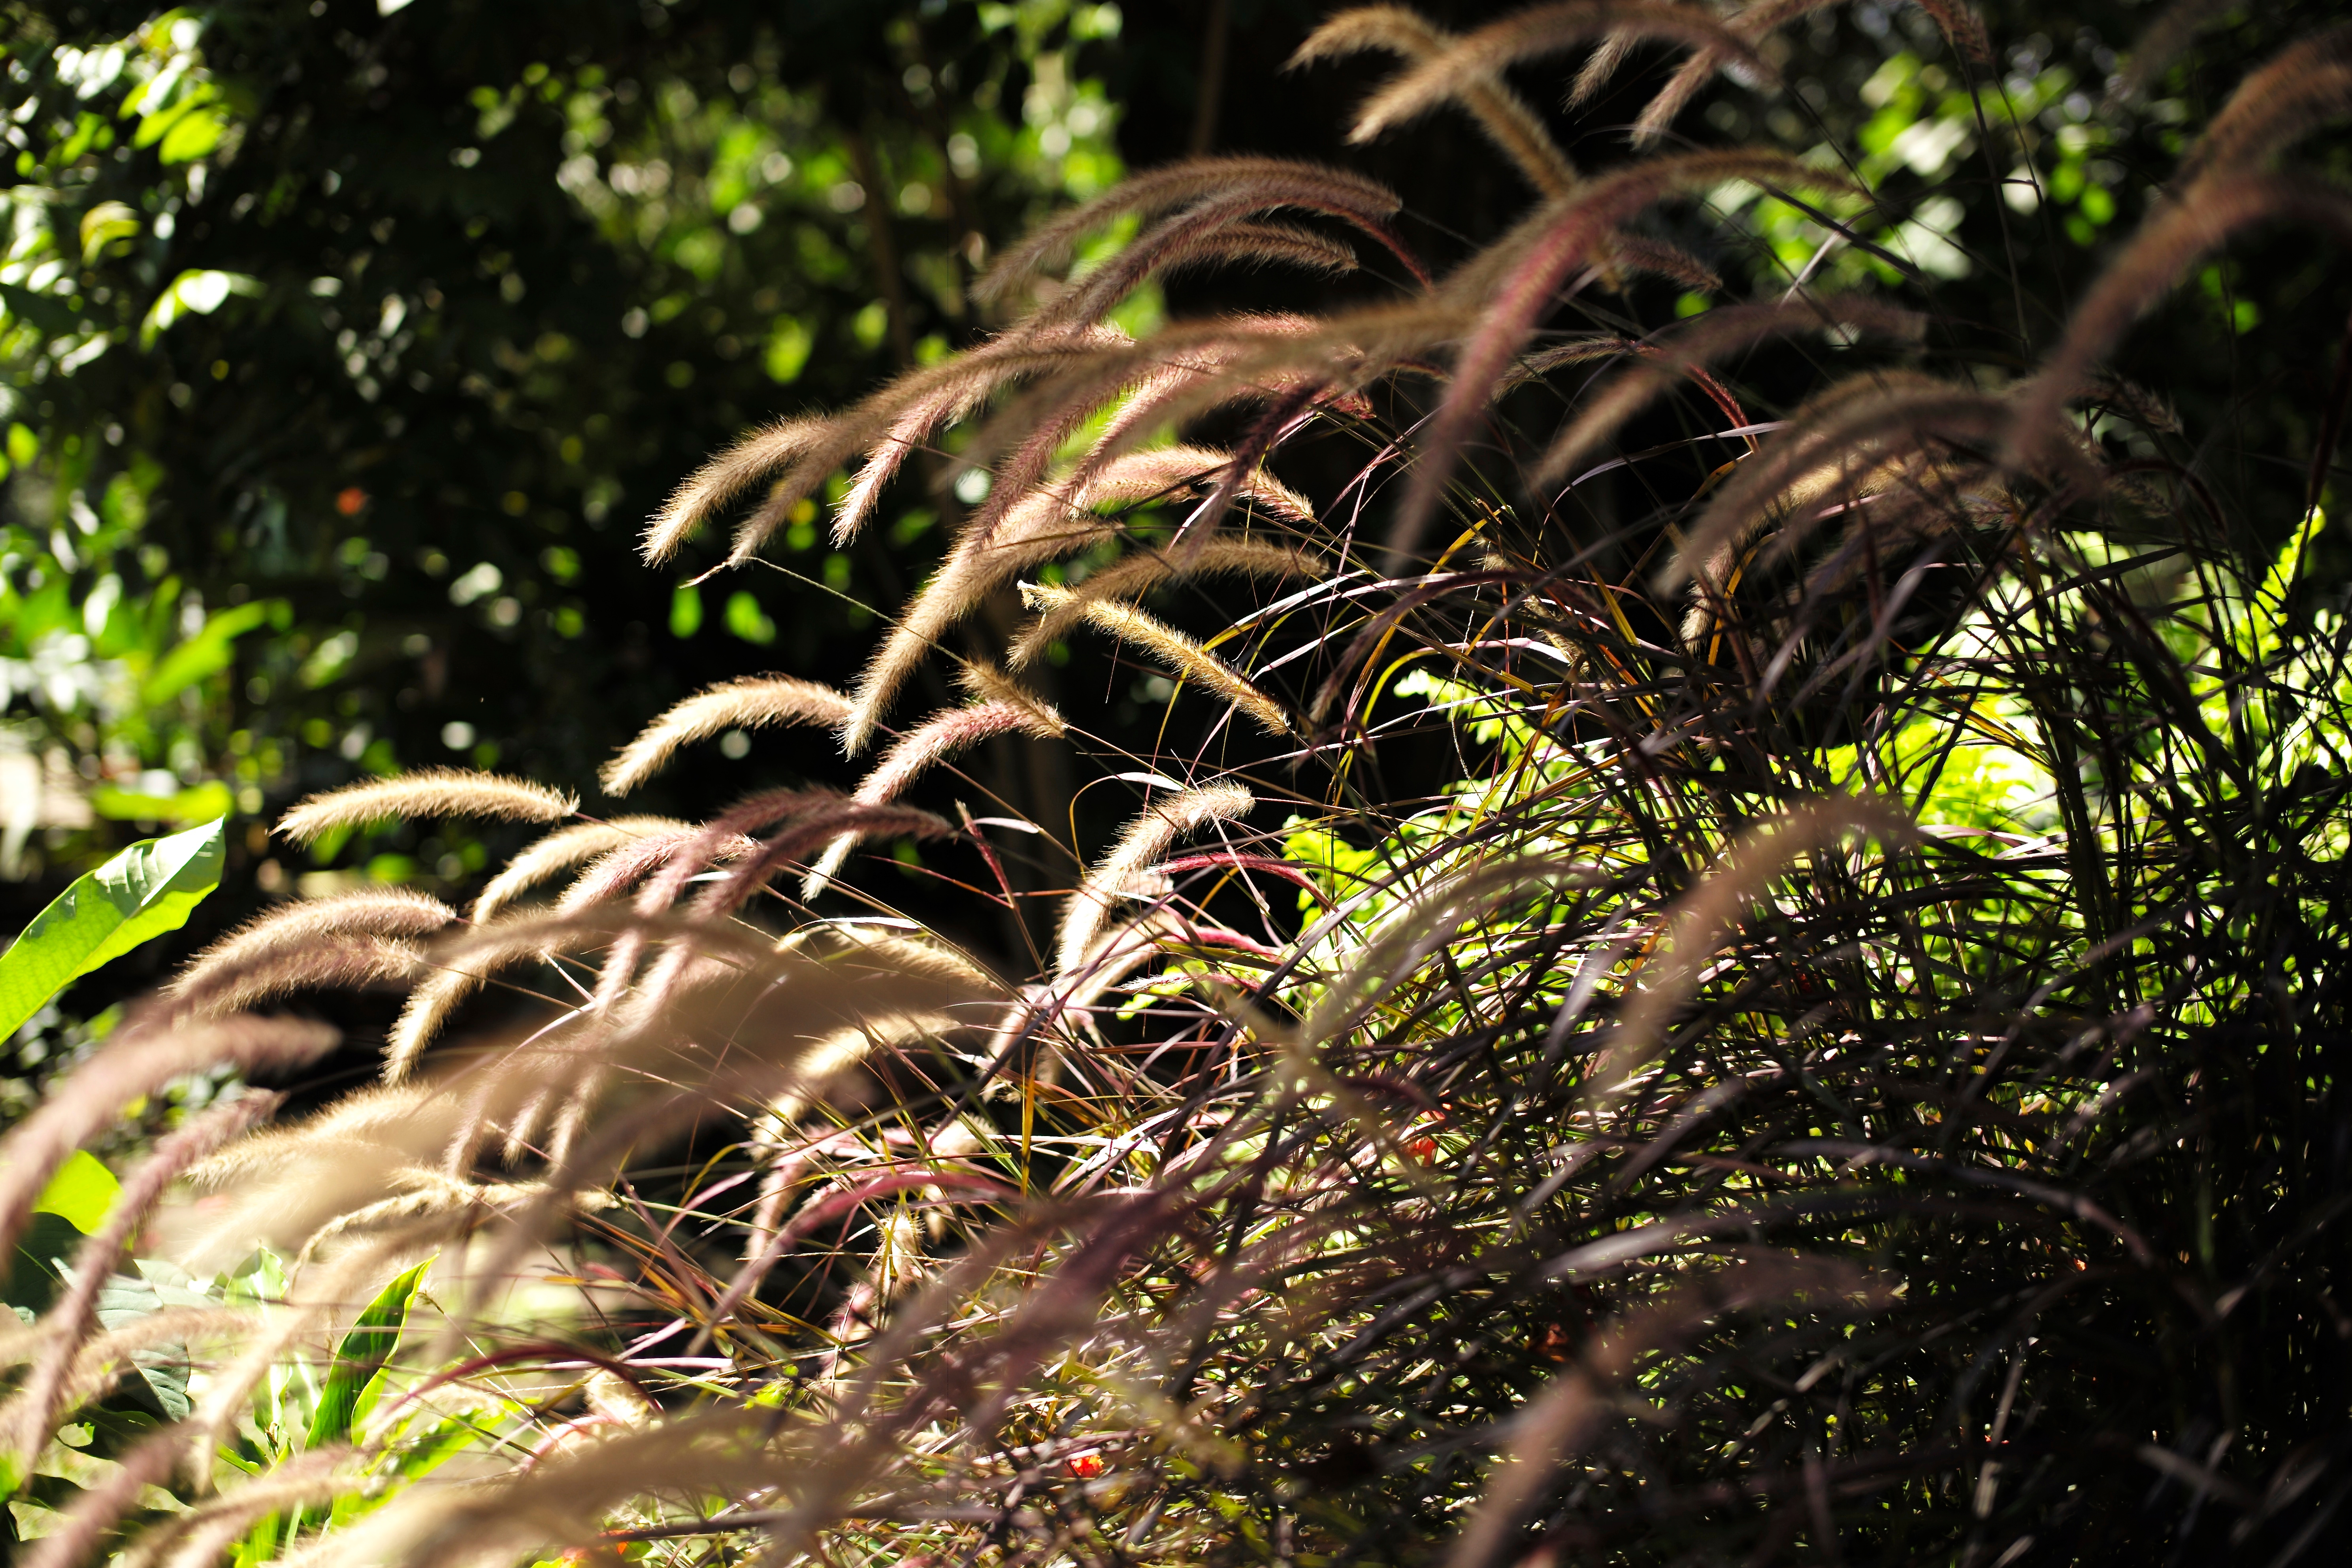
tree, nature, forest, grass, branch, coffee, plant, sunlight, leaf, flower, travel, wildlife, green, jungle, autumn, africa, soil, botany, garden, flora, fauna, m, rainforest, 50, 14, tanzania, lodge, woodland, habitat, f, leica, 240, summilux, typ, arusha, natural environment